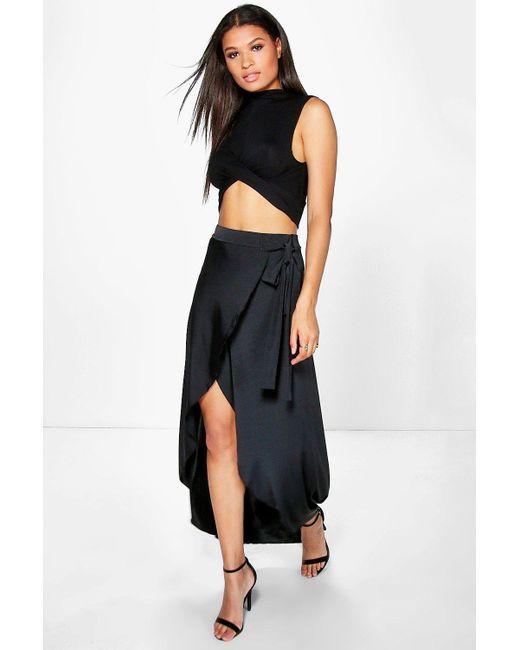
Ein hübscher schwarzer Midirock mit Bindebund in Satin, formelle Kleidung